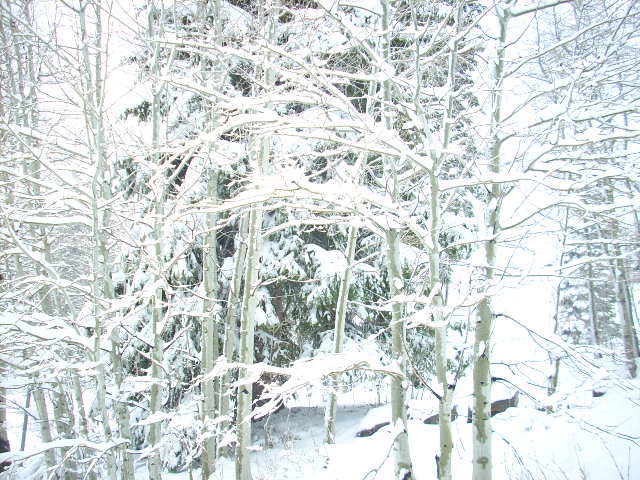
Label: not_food